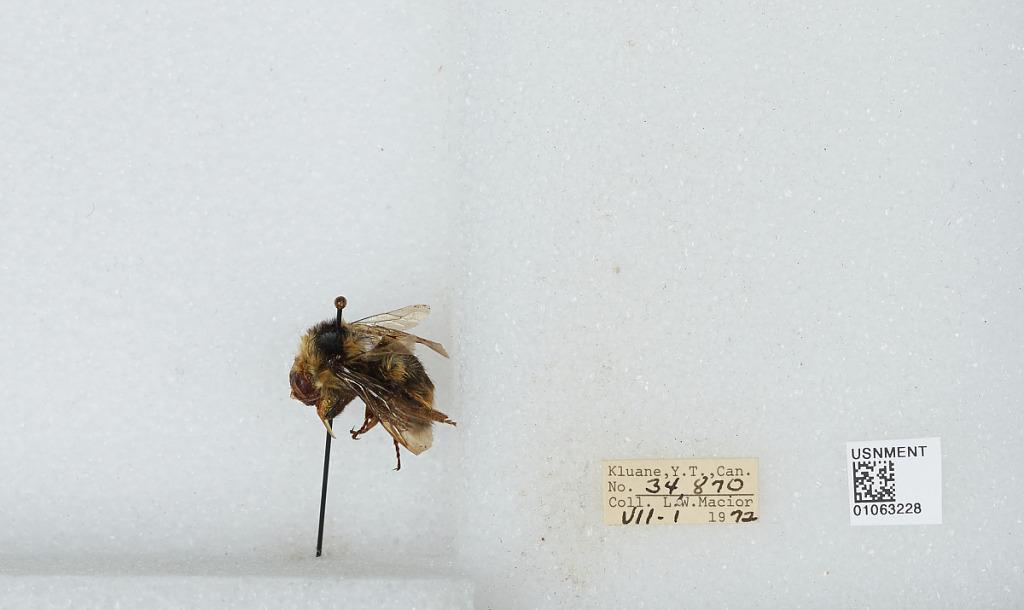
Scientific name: Bombus bifarius nearcticus
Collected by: L. Macior
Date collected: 1972-7-1
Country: Canada
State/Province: Yukon Territory
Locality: Kluane
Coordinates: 60.75, -139.5